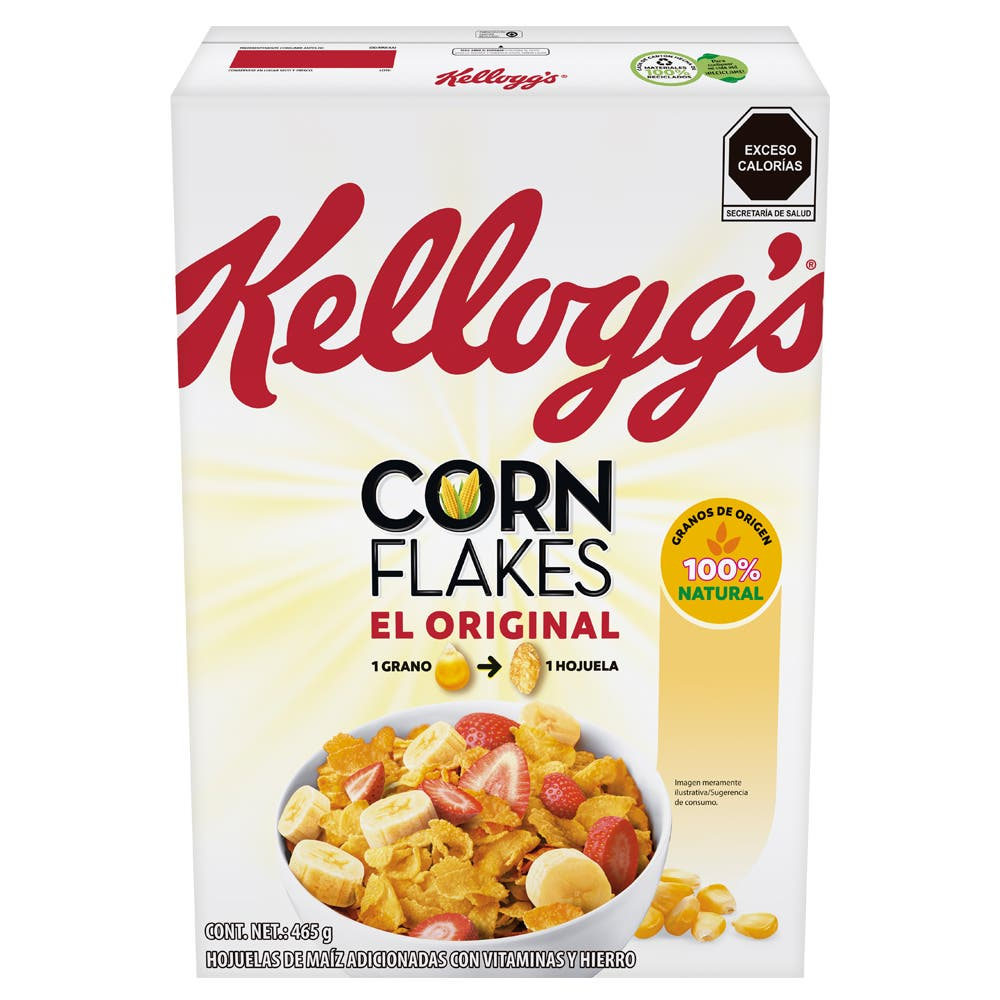
A Kellogg's Corn Flakes original cereal  in a 465-grams cardboard carton